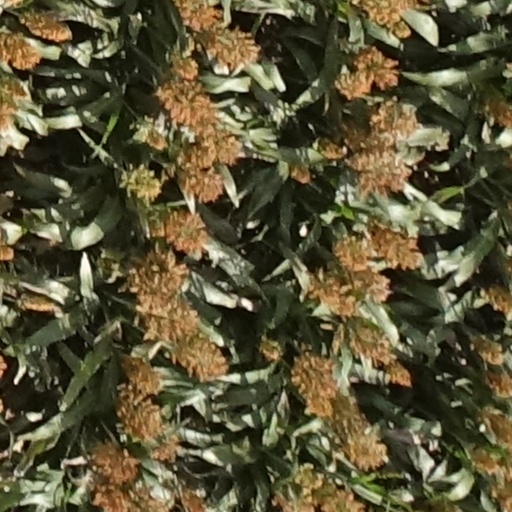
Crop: sorghum